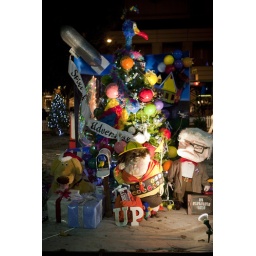
This was by far the greatest tree there. The sign says it was created by CCOC.